Crowded House

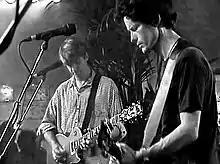
Crowded House at the Café De Kroon, Amsterdam, June 1996. Neil Finn (left) and Mark Hart

"Recurring Dream" contained four songs from each of the band's studio albums, along with three new songs. The album debuted at number one in Australia, New Zealand and the UK in July 1996. Early copies included a bonus CD of live material. The album's three new songs, which were released as singles, were "Instinct", "Not the Girl You Think You Are" and "Everything Is Good for You", which featured backing vocals from Pearl Jam's Eddie Vedder. Paul Hester returned to the band to play drums on the three new tracks.